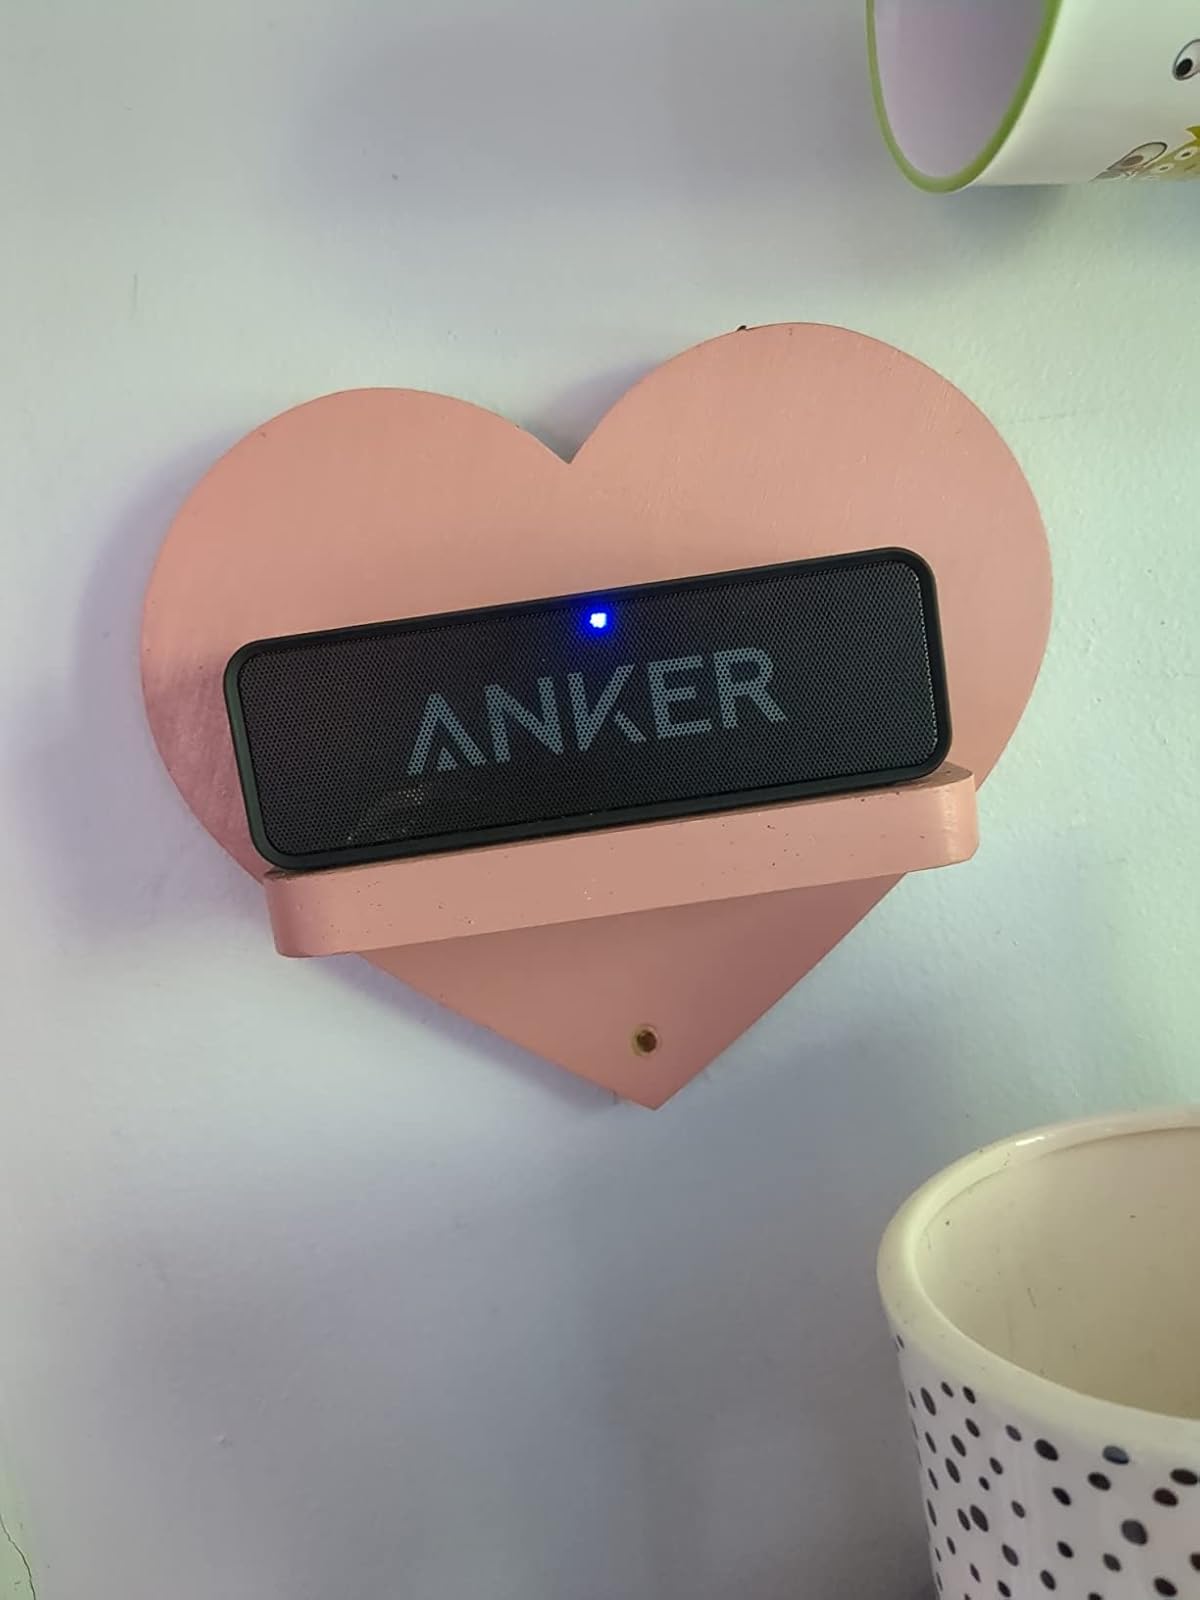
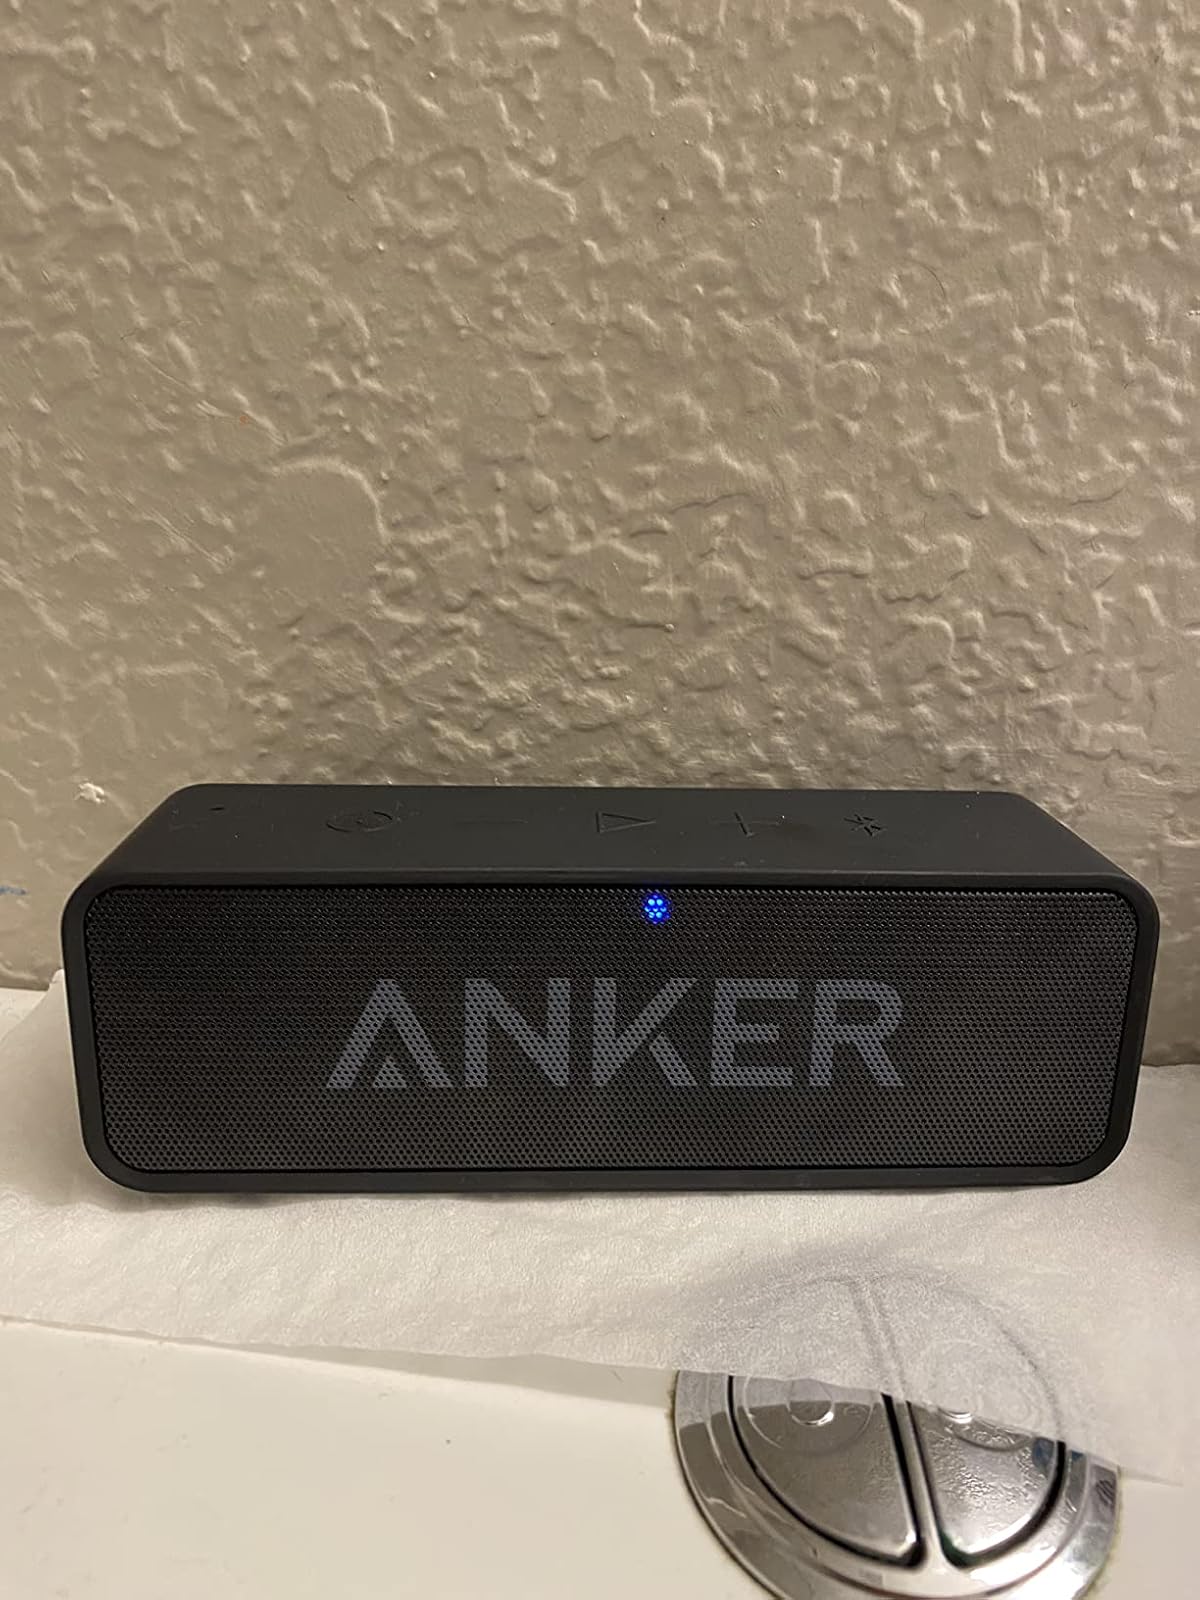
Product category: speaker
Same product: yes